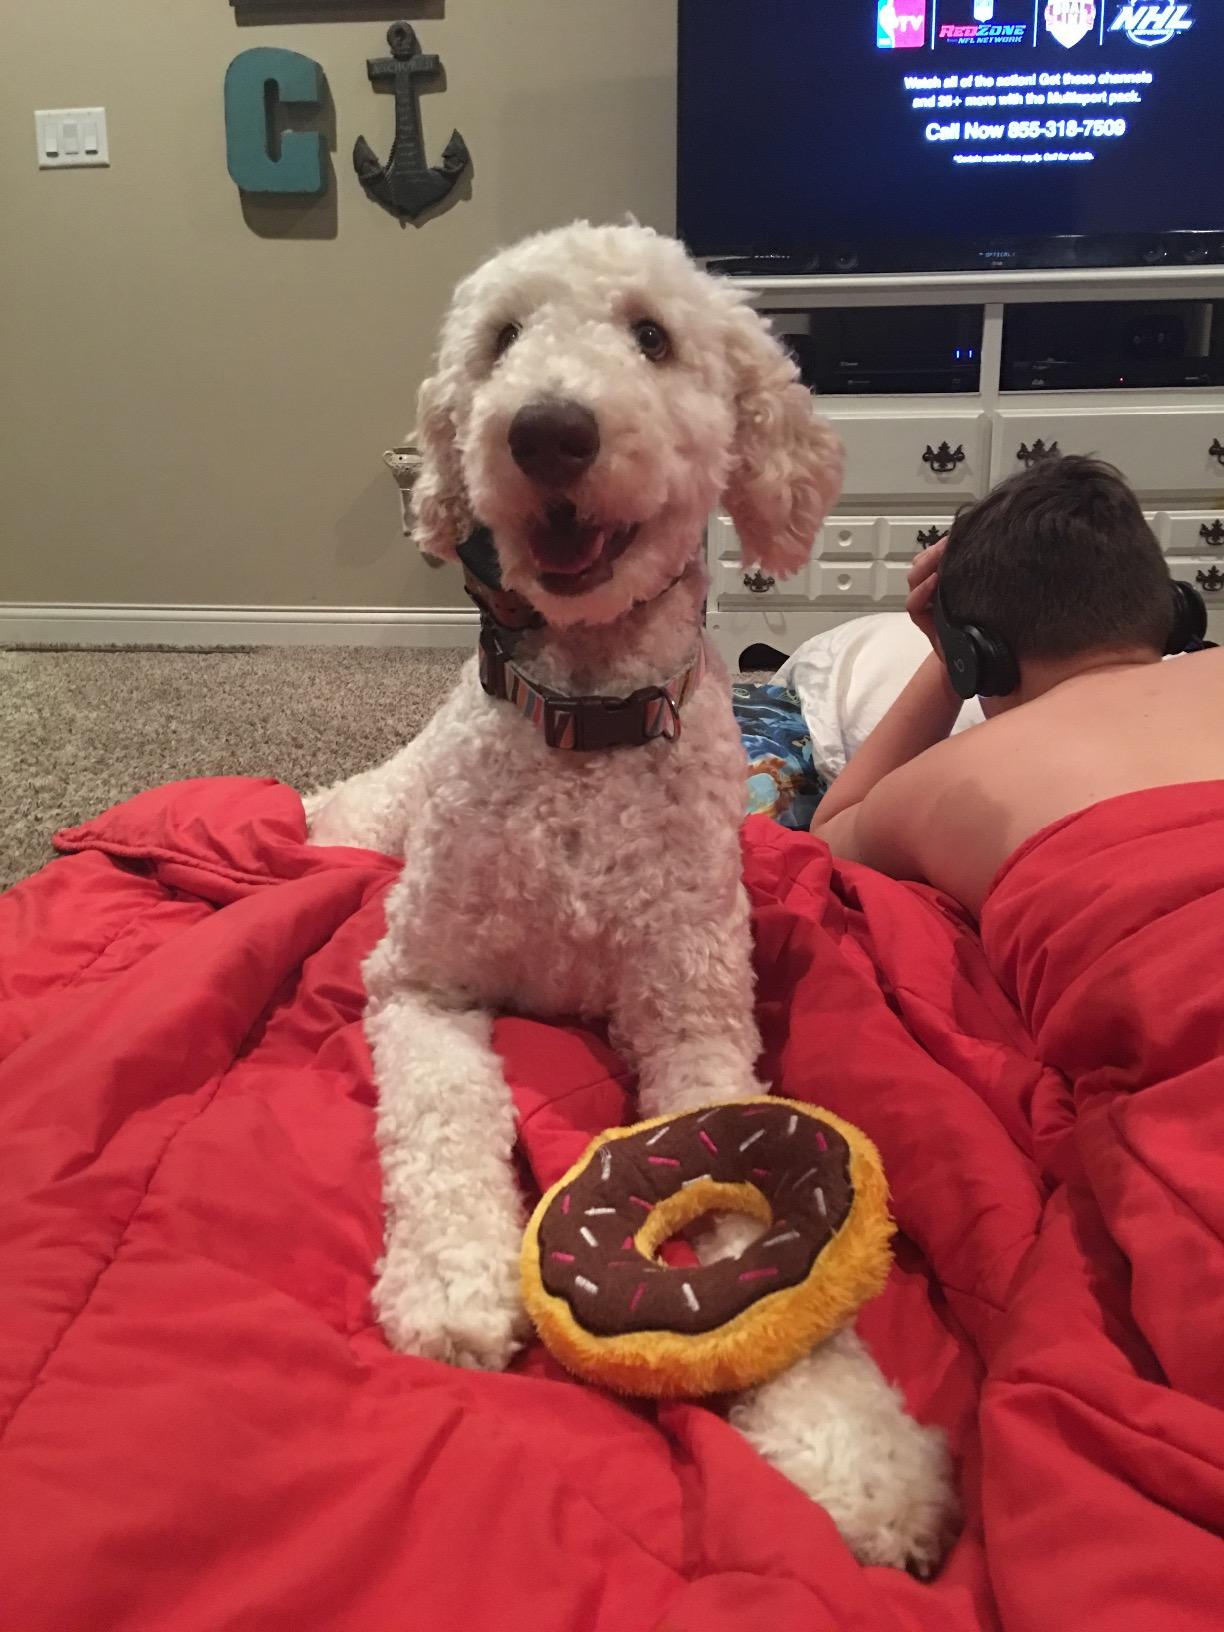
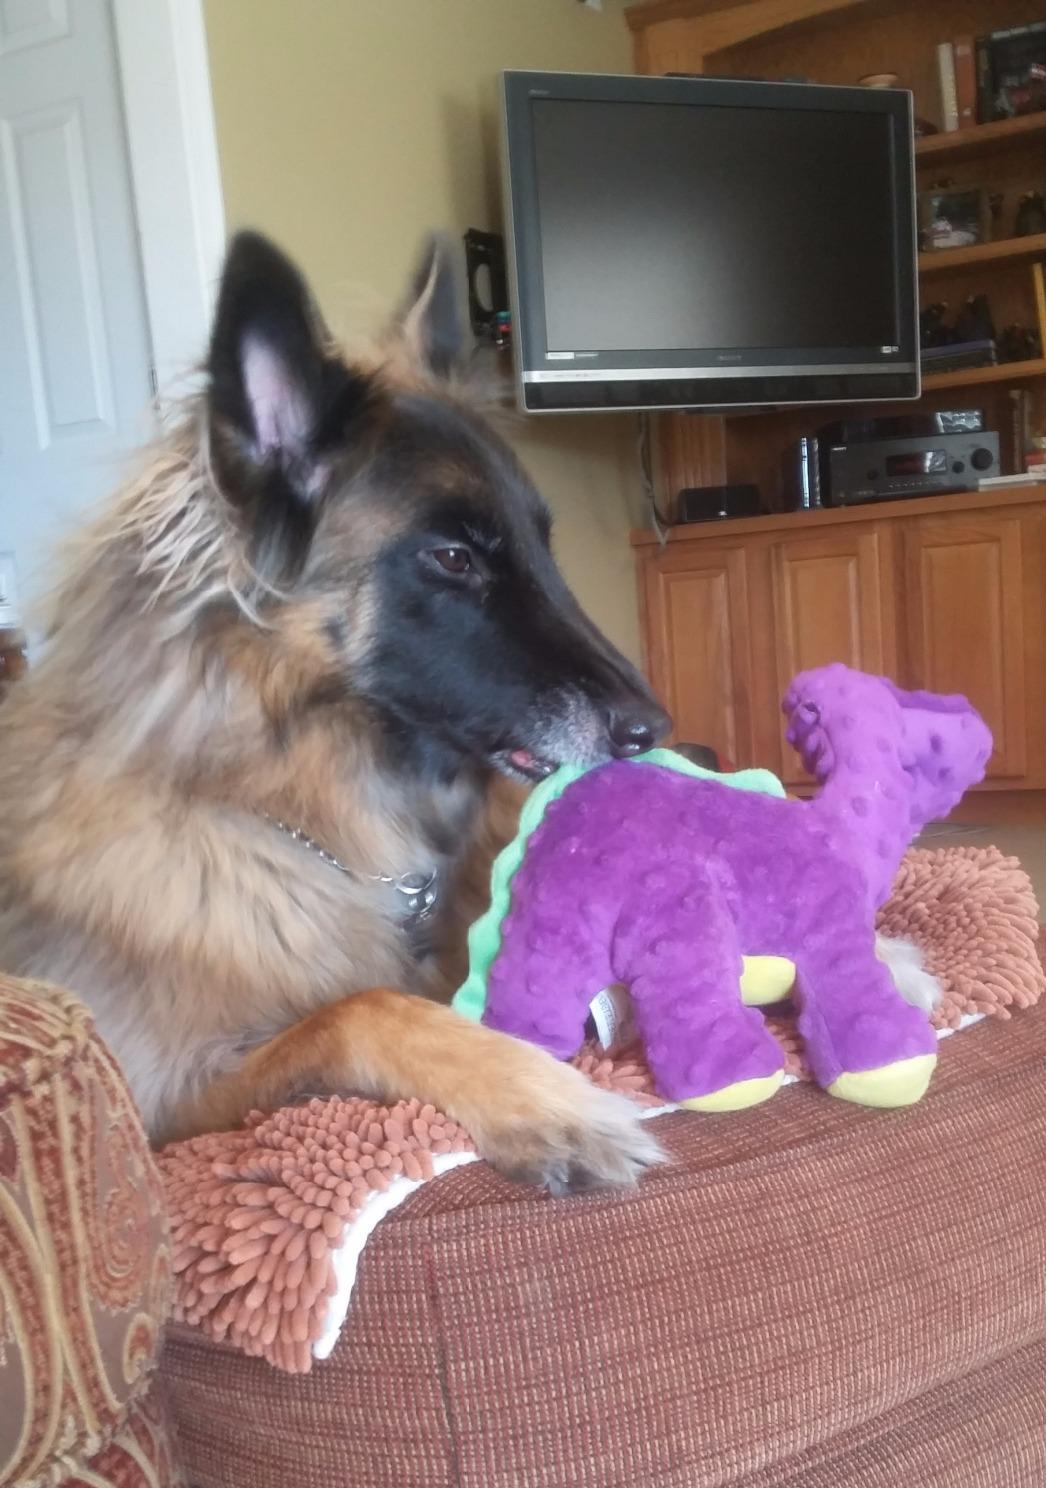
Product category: items_toy
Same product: no